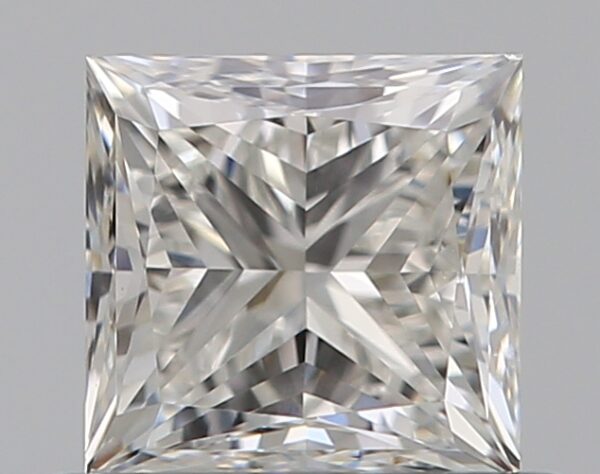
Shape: princess
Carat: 0.59
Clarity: VS2
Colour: H
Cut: VG
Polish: EX
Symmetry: VG
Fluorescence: N
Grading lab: GIA
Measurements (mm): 4.45 x 4.37 x 3.32